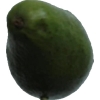
Label: green_avocado